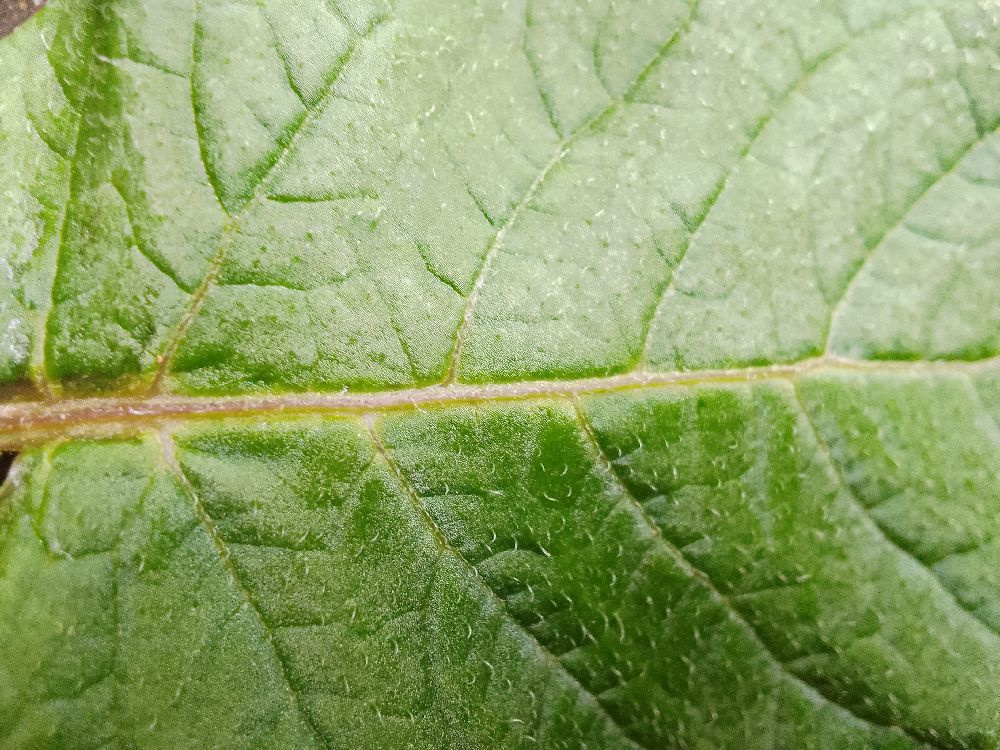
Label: Healthy